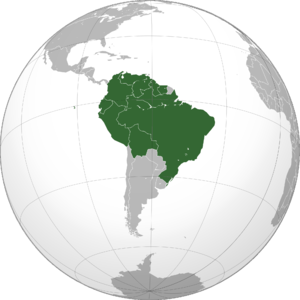
L’Organisation du traité de coopération amazonienne est une organisation regroupant huit États américains ayant en commun la forêt amazonienne.